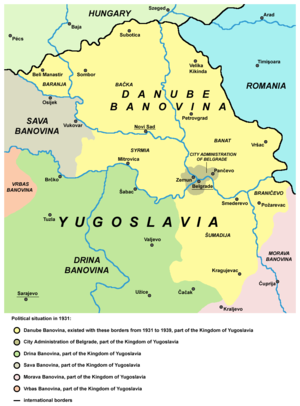
Podunavlje est le nom de la partie du bassin du Danube située en Serbie et en Croatie.
L'Administration de la ville de Belgrade était une subdivision administrative du Royaume de Yougoslavie entre 1929 et 1941. Son chef lieu était à Belgrade, l'actuelle capitale de la Serbie. Complètement entourée par la banovine du Danube, elle comptait notamment les villes de Zemun et de Pančevo.
Zemun est une municipalité de Serbie située sur le territoire de la Ville de Belgrade. Elle fait partie des 10 municipalités urbaines de la ville de Belgrade proprement dite. Au recensement de 2011, Zemun intra muros comptait 151 811 habitants et la municipalité dont elle est le centre 166 292.